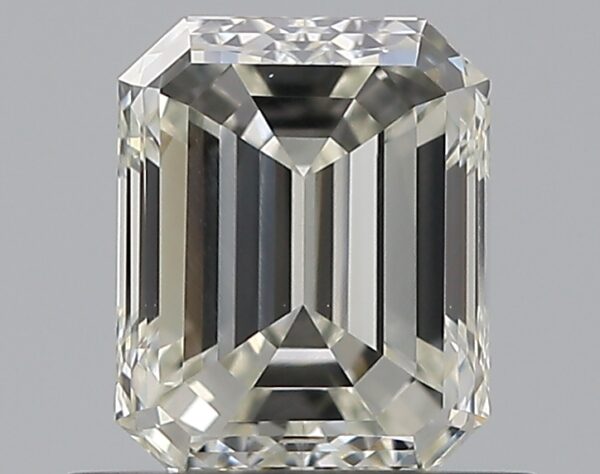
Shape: emerald
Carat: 0.74
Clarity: VS1
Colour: J
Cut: VG
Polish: GD
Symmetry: VG
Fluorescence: N
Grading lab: GIA
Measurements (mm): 5.73 x 4.57 x 3.13